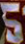
Number: 5